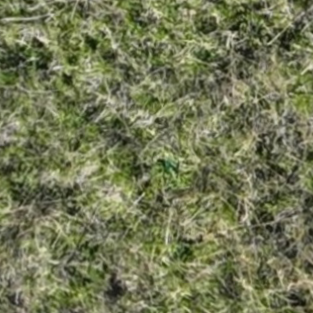
Month: october
Dye color: blue
Dye concentration: high